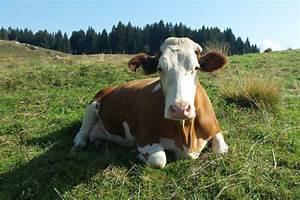
cow